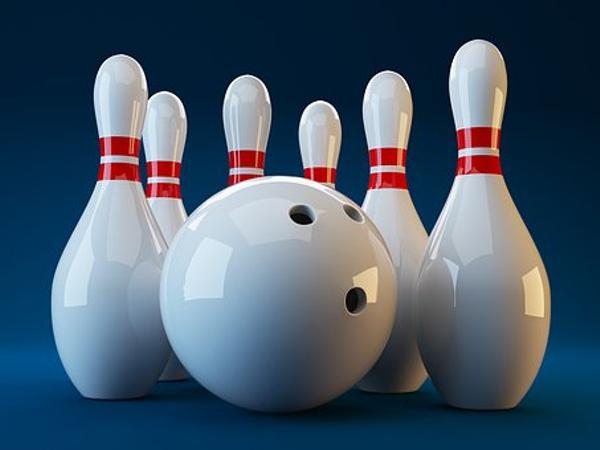
回答: おう!ぶつかっといて挨拶も無いなんかい!